Piracy

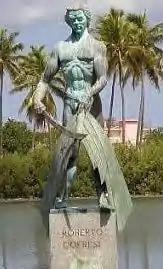
Born to a noble family in Puerto Rico, Roberto Cofresí was the last notably successful pirate in the Caribbean.

Pirates in the Ming era tended to come from populations on the geographic periphery of the state. They were recruited largely from the lower classes of society, including poor fishermen, and many were fleeing from obligatory labor on state-building projects organized by the dynasty. These lower-class men, and sometimes women, may have fled taxation or conscription by the state in the search of better opportunities and wealth, and willingly joined local pirate bands. These local, lower class individuals seem to have felt unrepresented, and traded the small amount of security afforded them from their allegiance to the state for the promise of a relatively improved existence engaging in smuggling or other illegal trade.